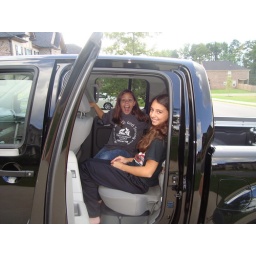
Plenty of space in the rear seats for the girls